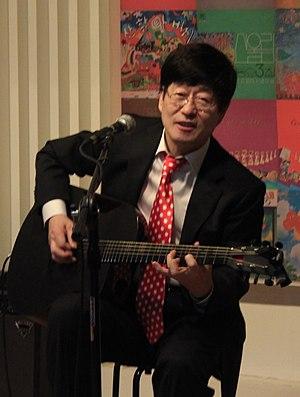
Kim Chang-wan est un chanteur de rock, compositeur, musicien, acteur, écrivain et poète sud-coréen, né le 22 février 1954. Il est le leader du groupe de rock Sanulrim.
Sanulrim est un groupe de rock sud-coréen, originaire de Séoul. Conçu par les frères Kim Chang-wan, Kim Chang-hoon, et Kim Chang-ik, le groupe est considéré par la presse spécialisée comme l'un des plus importants de Corée du Sud Il est formé en 1977, et séparé en 2008.